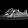
Label: Sneaker